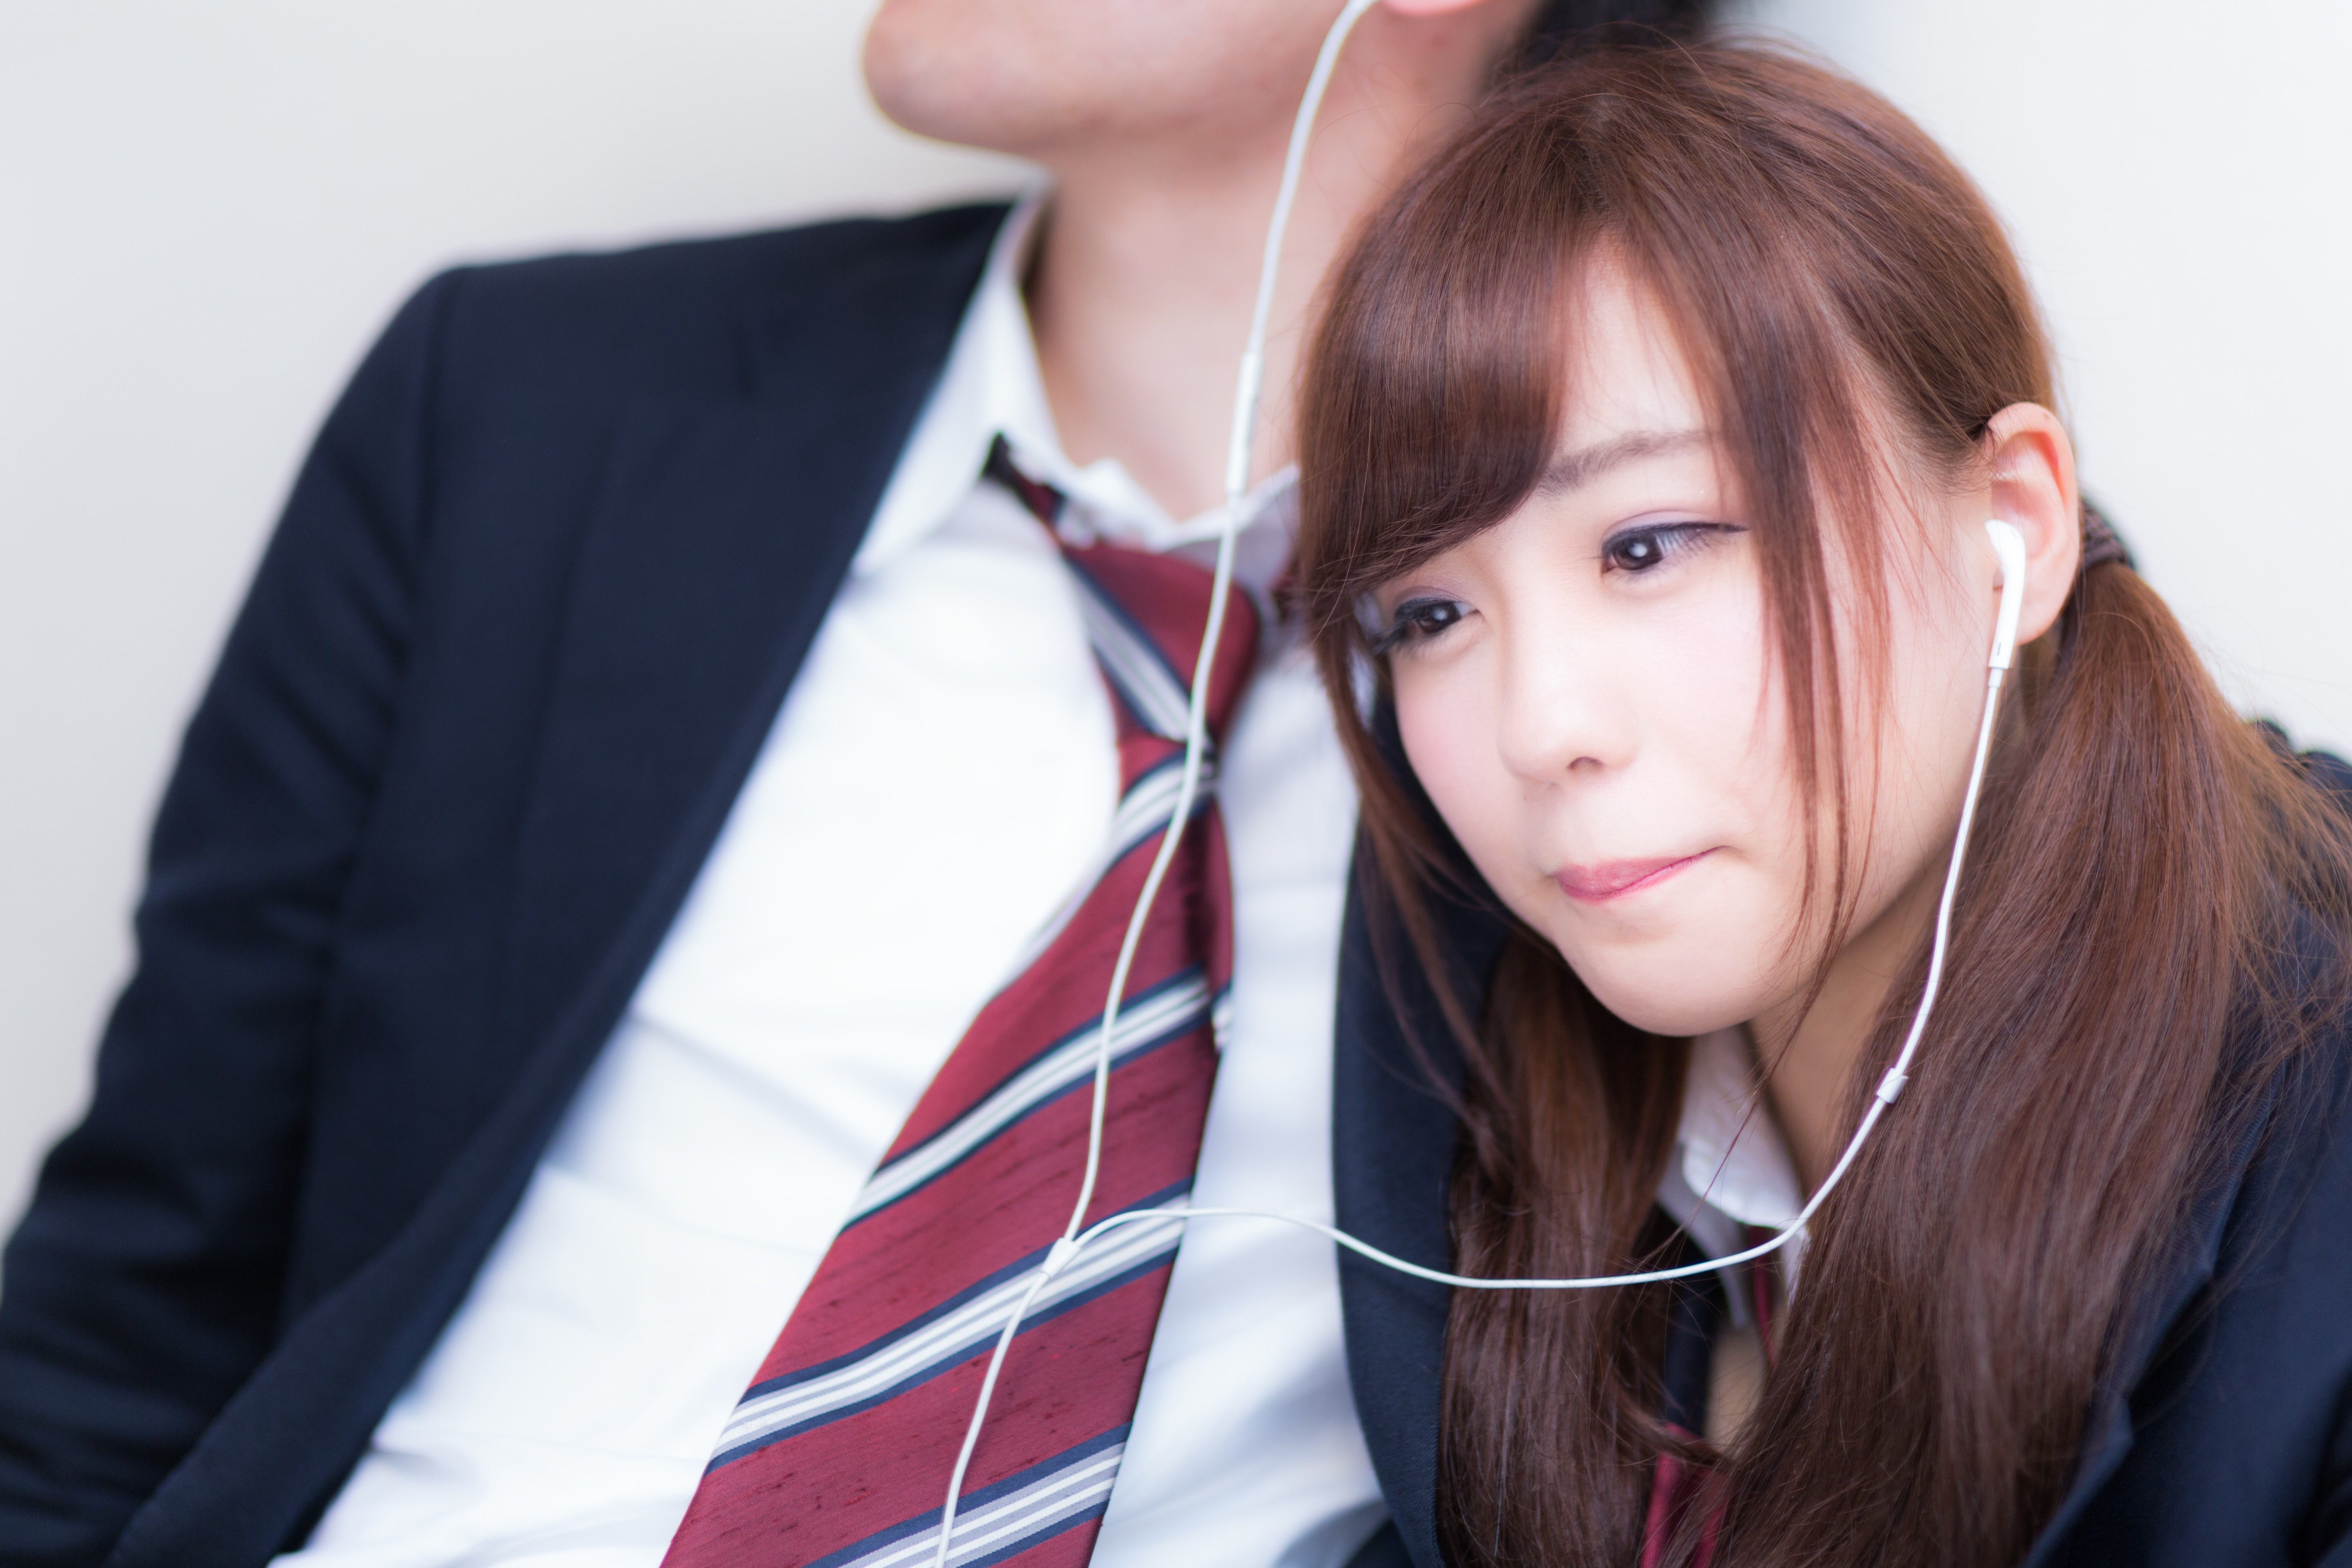
girl, hair, face, red, hairstyle, beauty, skin, lip, forehead, long hair, eye, outerwear, uniform, black hair, photography, school uniform, blazer, brown hair, bangs, jaw, jacket, gesture, hair coloring